Lemanskiite

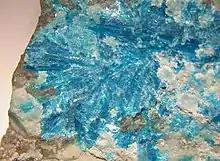

Lemanskiite is a mineral that was first discovered in a mine at Abundancia mine, El Guanaco mining district, Chile, with the ideal formula of NaCaCu(AsO)Cl·3HO. Originally, this mineral was discovered as being dimorphus with lavendulan, but in 2018 it was revised to only have 3 water molecules. Lemanskiite typically occurs as rosette-shaped aggregates of thin lamellar or needle-shaped aggregates, such as lammerite. Lemanskiite is dark sky blue with a light blue streak, it is brittle with an excellent cleavage plane. It was found on a dumping site in the abandoned Abundancia mine, El Guanaco mining district, Region II, Antofagasta Province, Chile The new mineral has been named after Chester S. Lemanski, Jr. This mineral and name were then approved by the Commission on New Minerals and Mineral Names of the International Mineralogical Association.